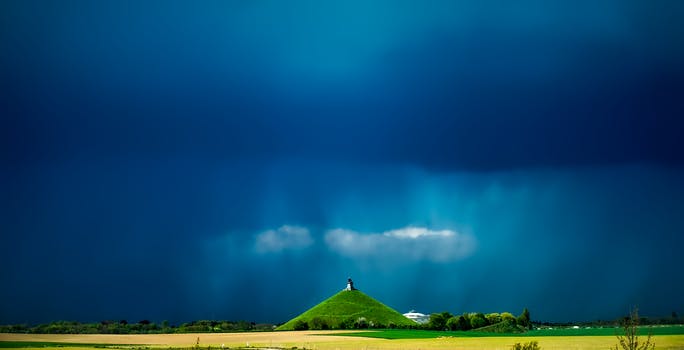
Label: No Watermark